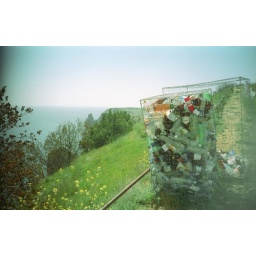
glass and plastic bottles, garbage storage in the nature of Crimea